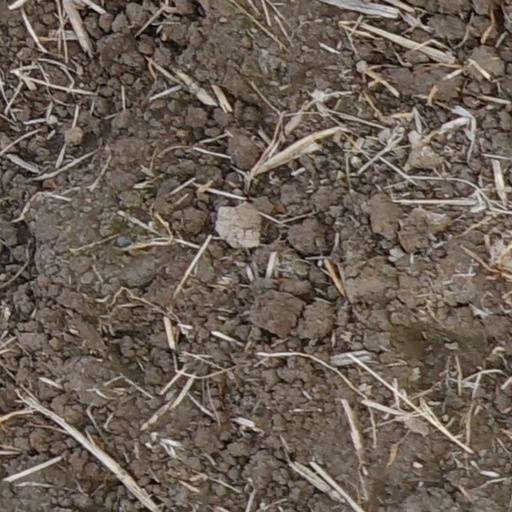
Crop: wheat